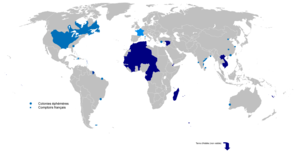
L'histoire des grandes puissances présente une chronologie des Nations ou États qui ont dominé le Monde depuis les prémices de l'Antiquité jusqu'à nos jours de par leur statut politique, économique, technologique et/ou militaire avancé. Ce statut permet de jouir d'une influence et d'un rayonnement internationaux peu égalés sur un même espace temporel et spatial. Pourtant, lorsqu'un pays y accède, il n'est pas pour autant légitimé par l'ensemble de la communauté internationale et encore moins établi de façon irréversible dans sa position. En effet, du fait de la volonté plus ou moins affichée de chaque État de s'imposer sur la scène mondiale, on constate que bon nombre de civilisations ont pu accéder à la place de leader mais que peu d'entre elles ont pu la conserver plus de quelques siècles. Bien que la longévité de certaines relève d'une gestion optimale vis-à-vis de l'époque considérée, il y a toujours eu une période de déclin au cours de laquelle les rapports de force ont été modifiés.
Le second empire colonial français est l'ensemble des colonies de l'empire colonial français, possédé et administré par la France à partir de 1815, puis essentiellement structuré sous la Troisième République.
Les vieilles colonies est une expression désignant les colonies du premier espace colonial français obtenues par le Royaume de France, la Première République et le Premier Empire napoléonien.
La colonisation est une expression utilisée dans différents contextes, mais toujours dans le sens du peuplement et de l’occupation d'un espace. À l'origine, il s'agissait de décrire des processus historiques et des faits qui ont varié au cours de l'histoire. Enjeu majeur à l'origine de la géopolitique mondiale et pièce majeure de l'Histoire, la colonisation désigne alors la conquête de territoires et son peuplement par un pays. Cependant, la biogéographie du XIXᵉ siècle a utilisé le terme pour décrire ce type de relation de tout être vivant dans son milieu naturel, notamment les animaux, les plantes, et les micro-organismes. Un autre sens est l'action de mise en tutelle d'un territoire moins développé et peu peuplé par les ressortissants d'une métropole. Le but pouvant être de l'occuper et d'en exploiter les richesses. En pratique, les processus de colonisation ont pu être de caractère économique, politique, militaire ou culturel, ou se manifester d'autres manières ; voire se développer de manière violente ou pacifique.
Cet article vise à donner une liste exhaustive des colonies et possessions françaises au cours de l'Histoire, quel que soit leur statut.